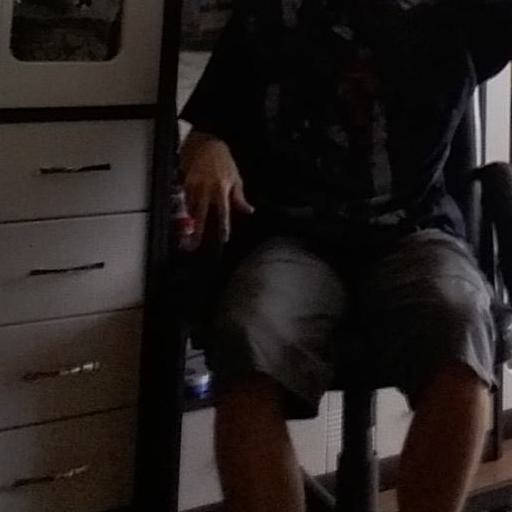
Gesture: no_gesture